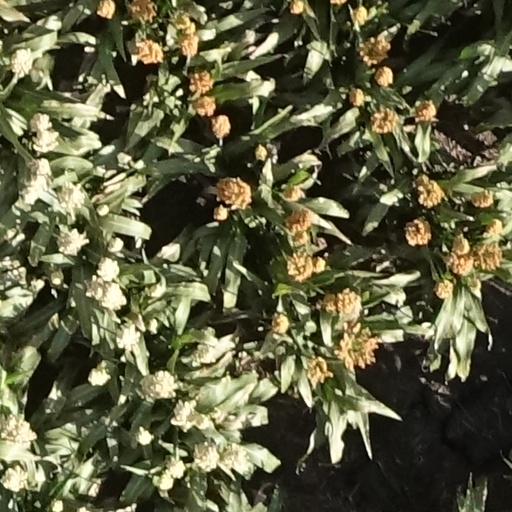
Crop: sorghum